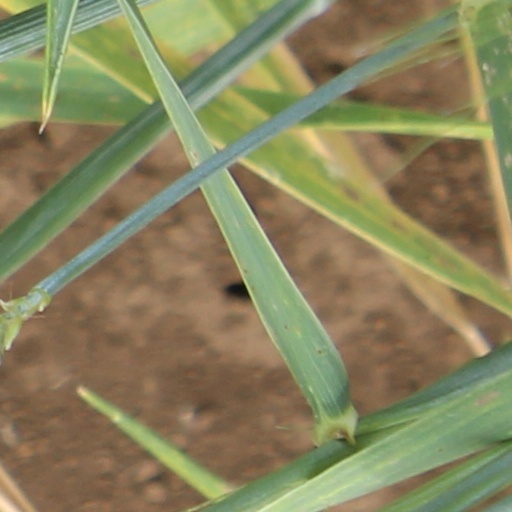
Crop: wheat